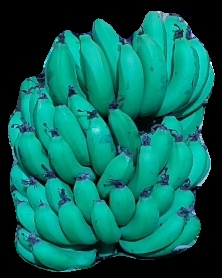
Variety: pachbale
Grade: grade2